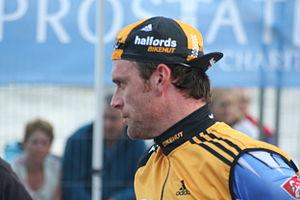
L'équipe cycliste Halfords est une ancienne équipe cycliste britannique qui participait aux circuits continentaux de cyclisme et en particulier l'UCI Europe Tour. L'équipe n'a existé que lors de la saison 2009.